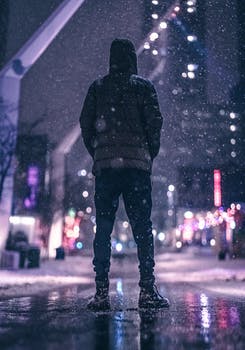
Label: No Watermark